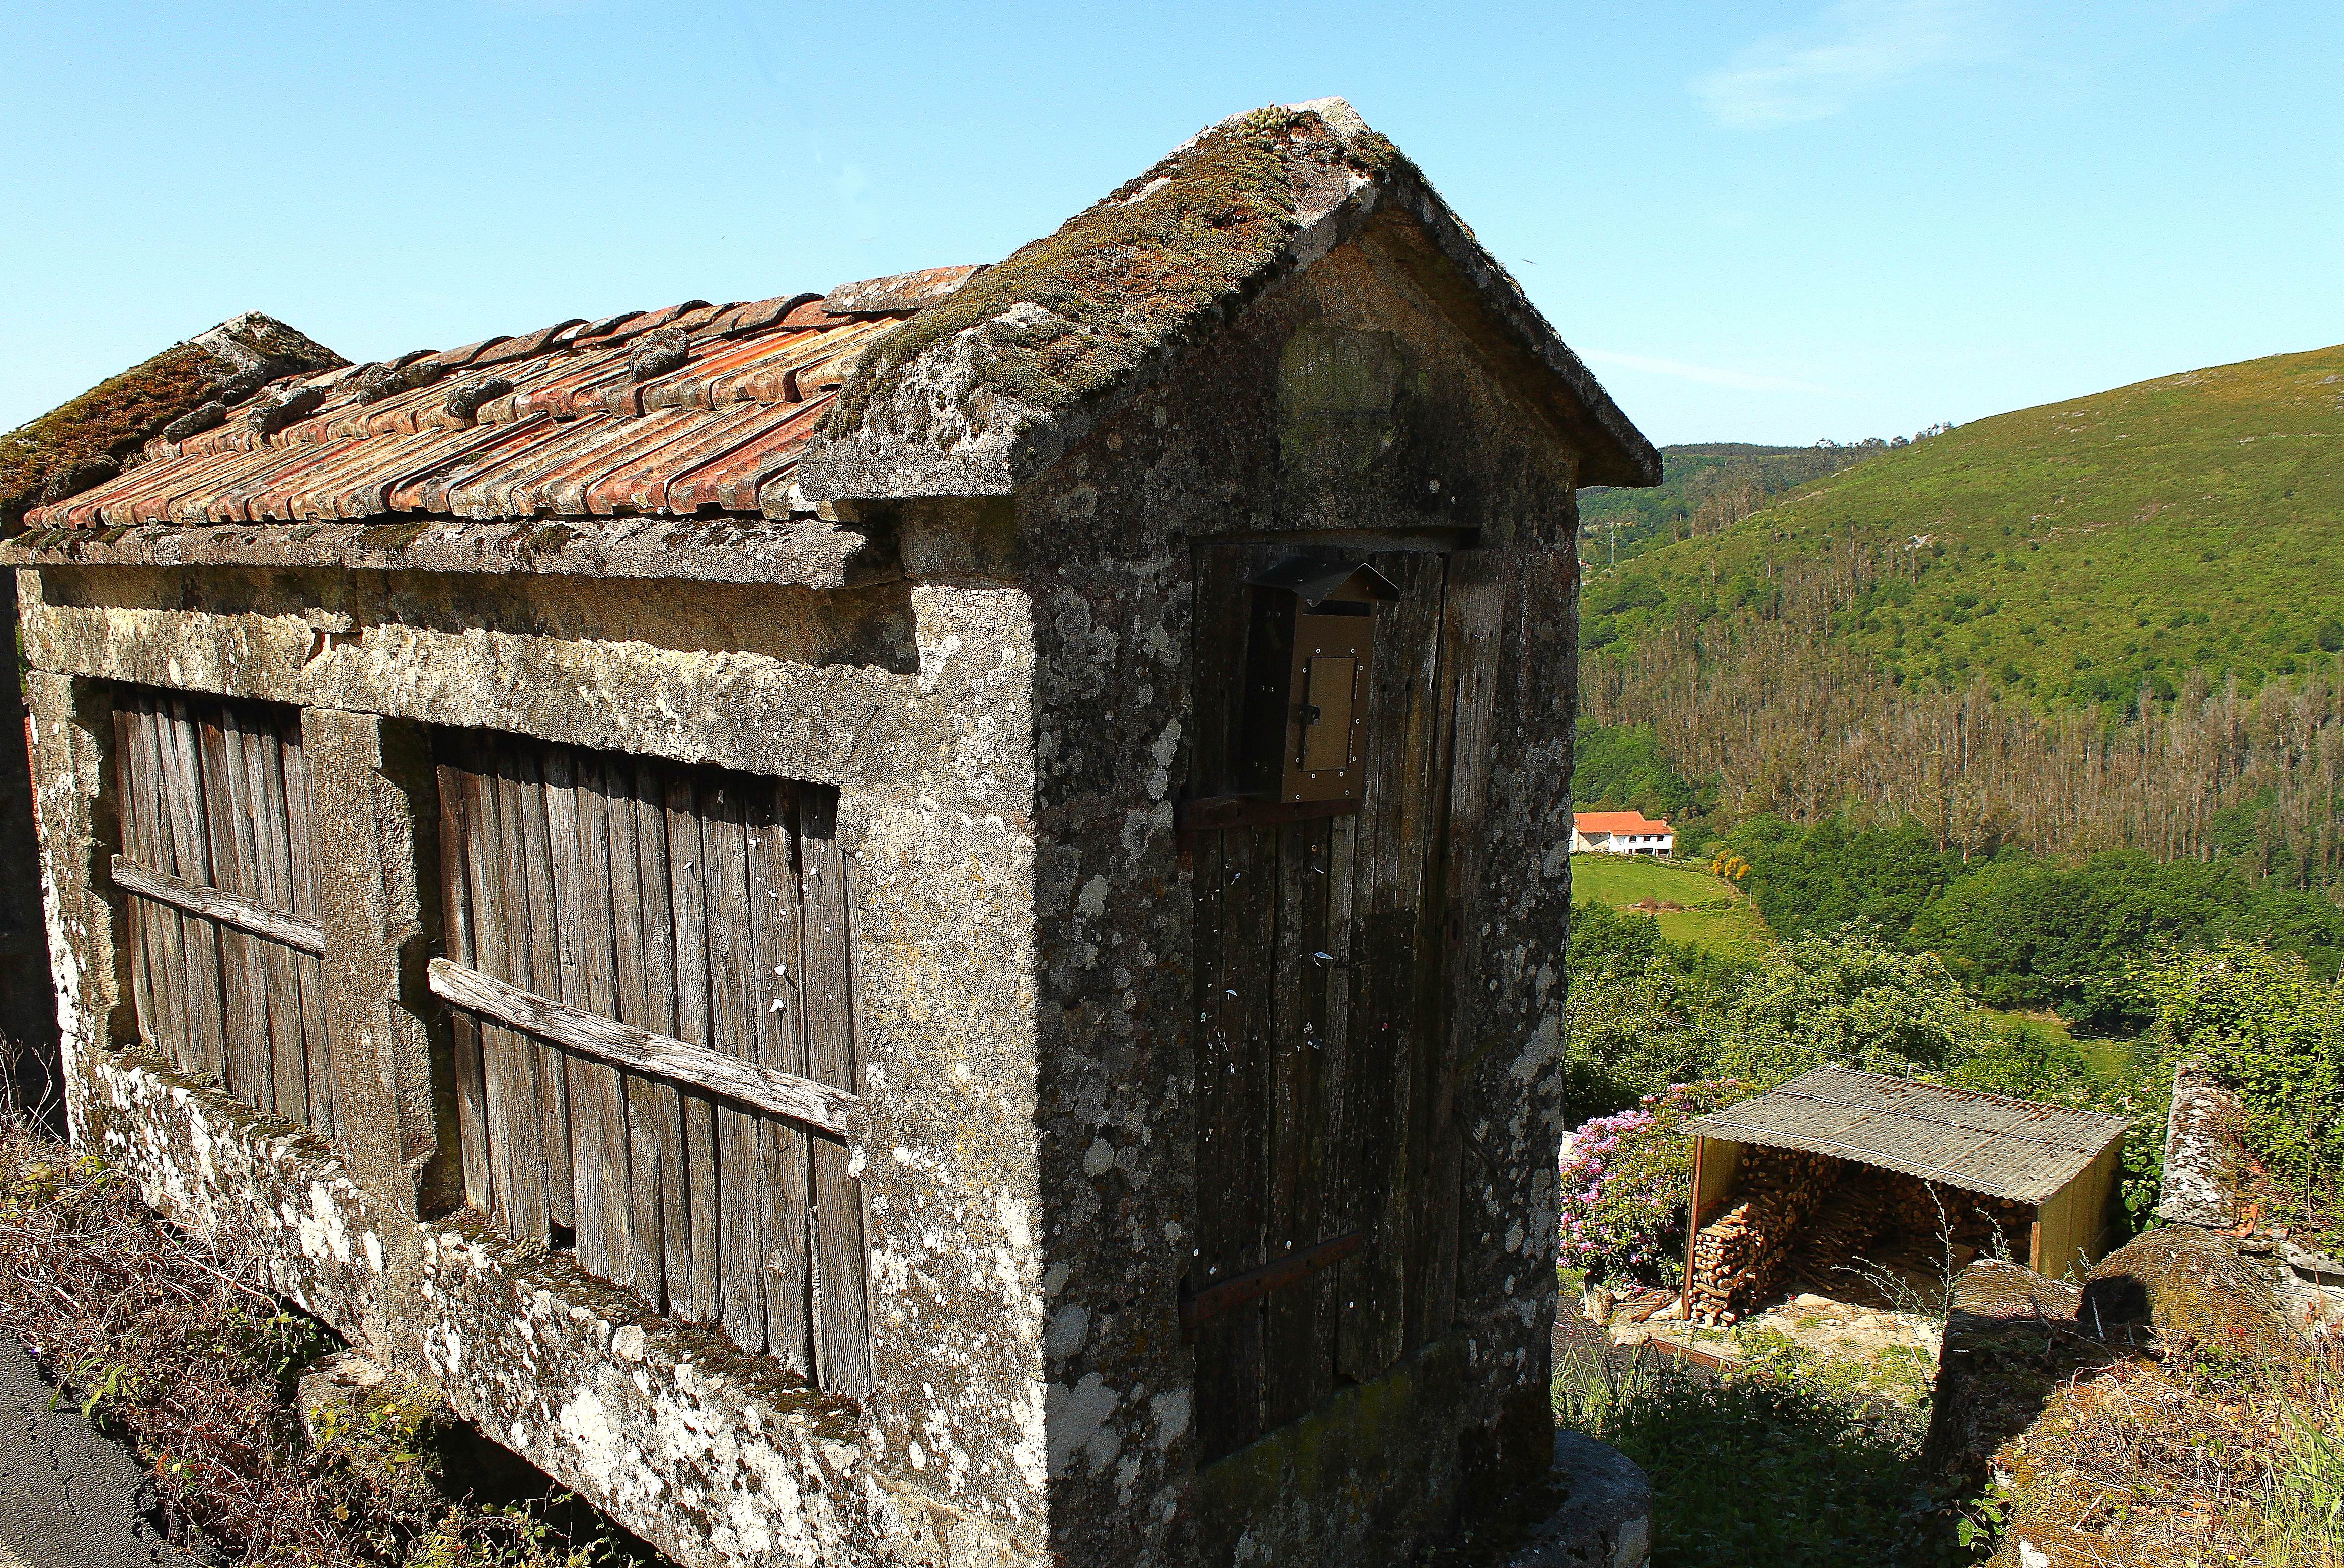
rock, house, building, home, hut, village, shack, rural, cottage, property, chapel, spain, san, ruins, a, lama, galicia, estate, espana, ggl1, canoneos500d, rural area, lourenzo, arquitecturatradicionalgalega